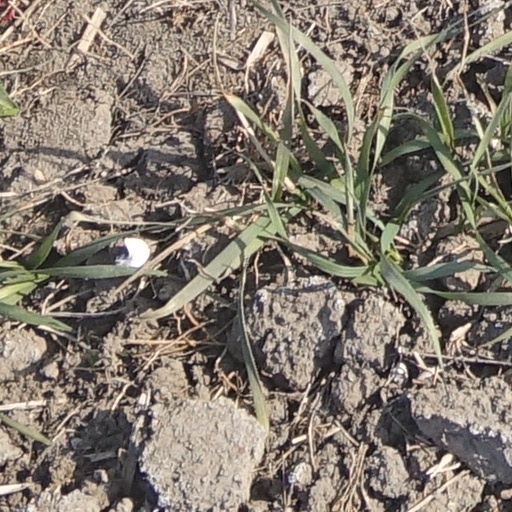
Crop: wheat